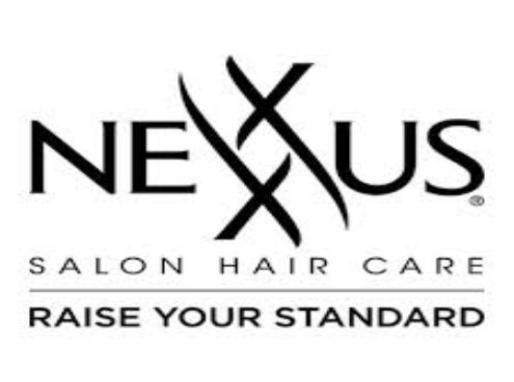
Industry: Necessities